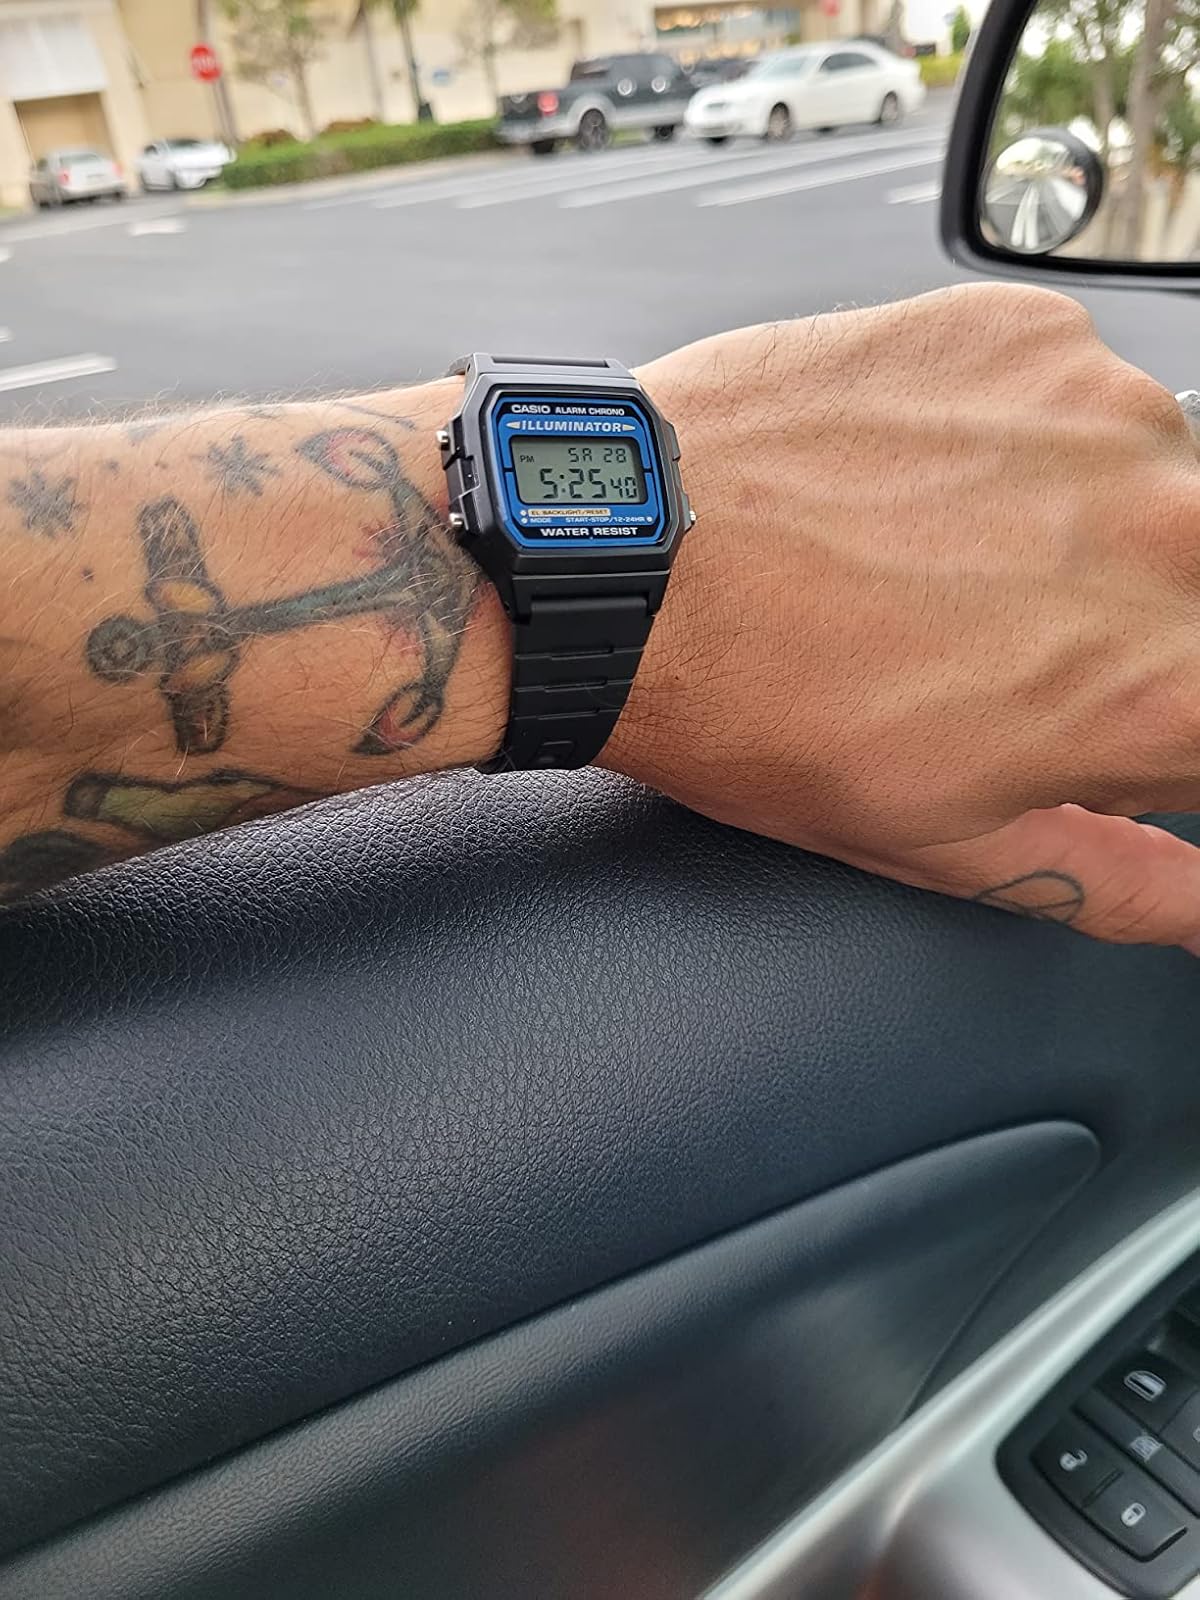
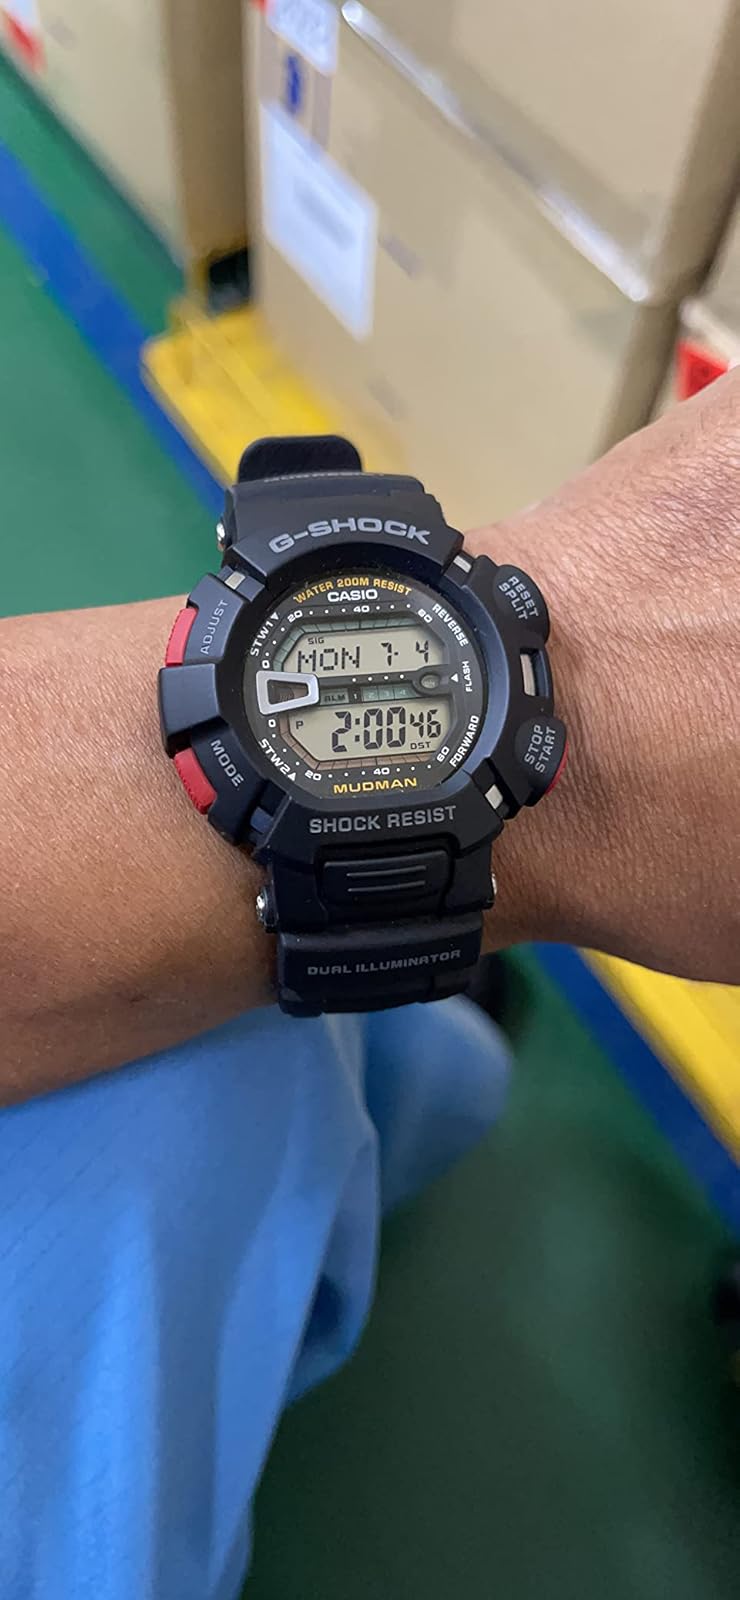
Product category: accessories_watch
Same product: no